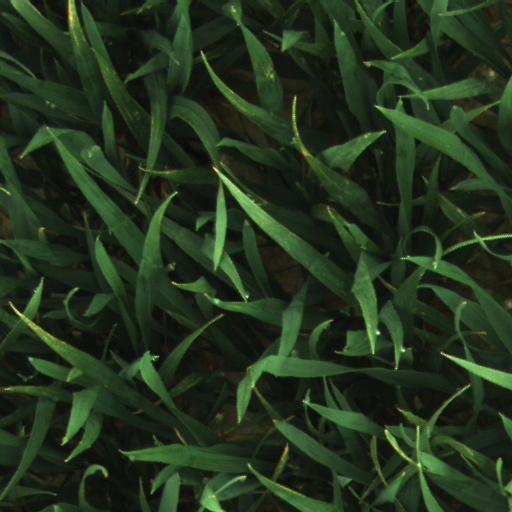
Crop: wheat